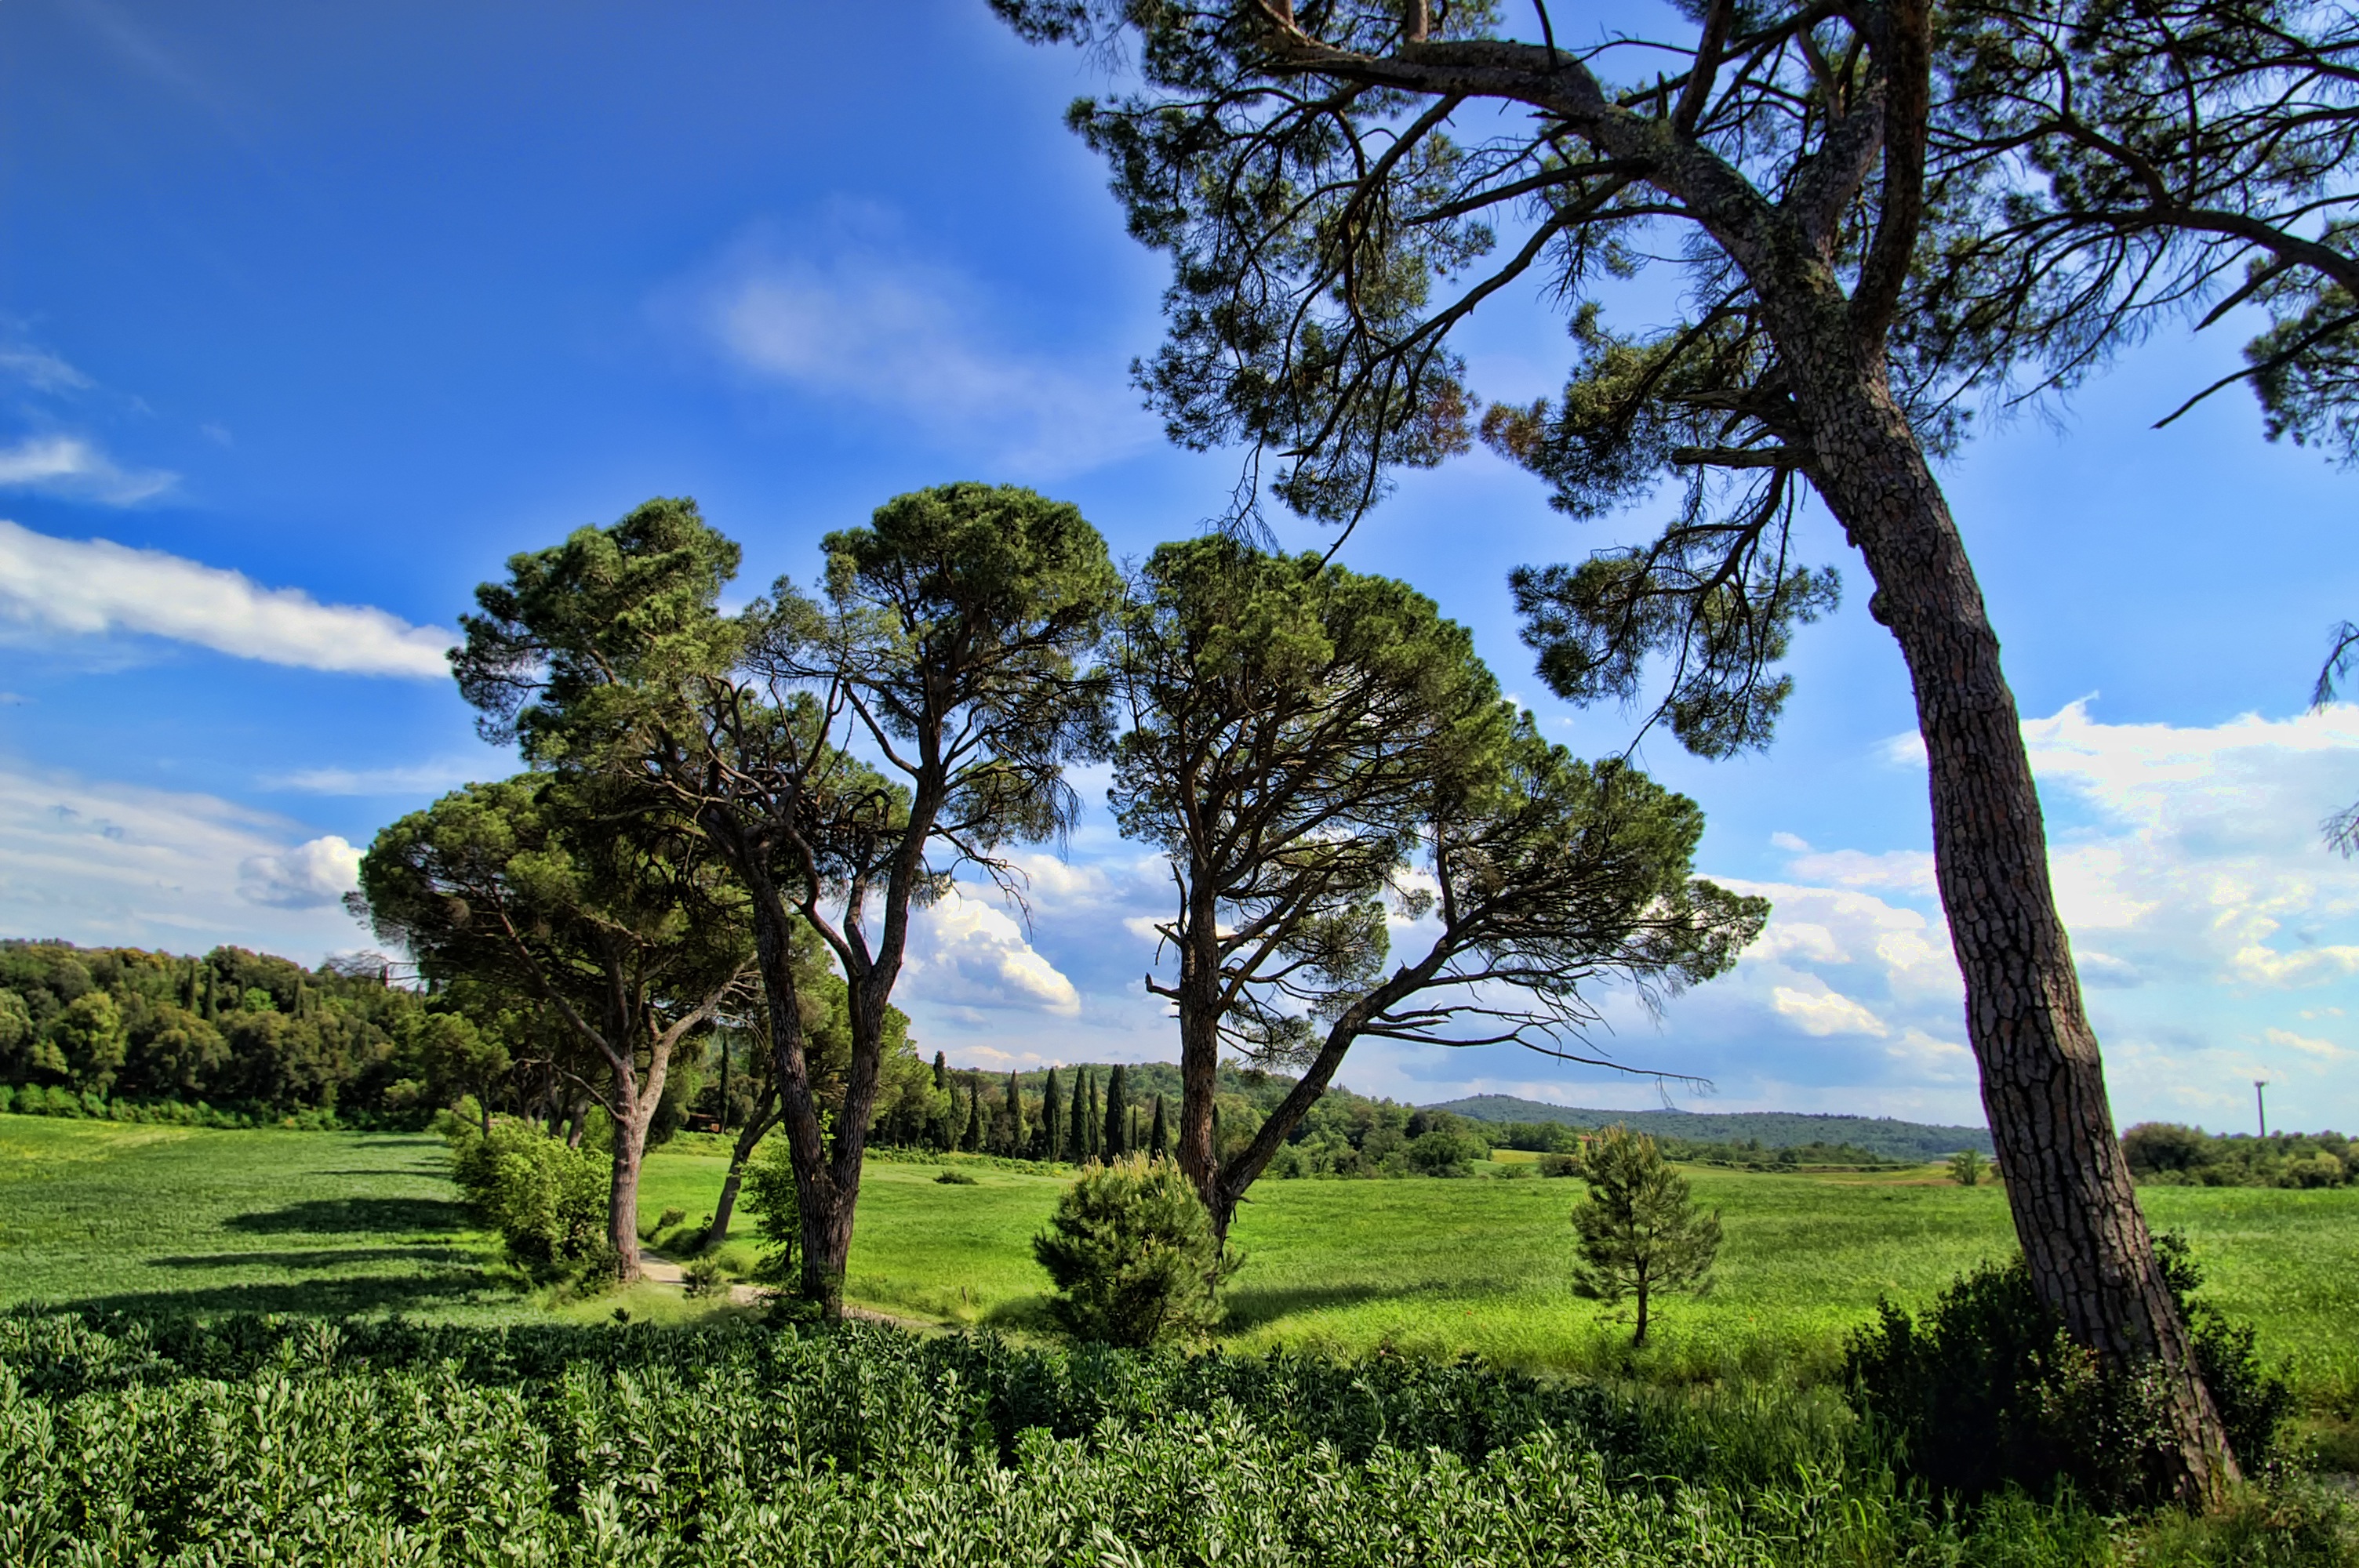
landscape, tree, nature, grass, plant, sky, meadow, hill, pine, pasture, italy, tuscany, savanna, trees, fields, grassland, vegetation, plantation, habitat, ecosystem, rural area, natural environment, geographical feature, woody plant, arecales